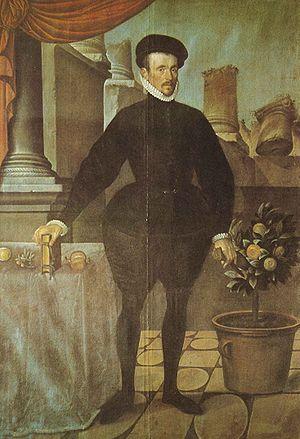
Félix Platter, né le 28 octobre 1536 à Bâle et mort le 28 juillet 1614 dans la même ville, est un médecin, anatomiste et botaniste suisse. Il est le fils de Thomas Platter le Vieux et le demi-frère de Thomas Platter le Jeune.
La lèpre régresse en Europe après 1536.